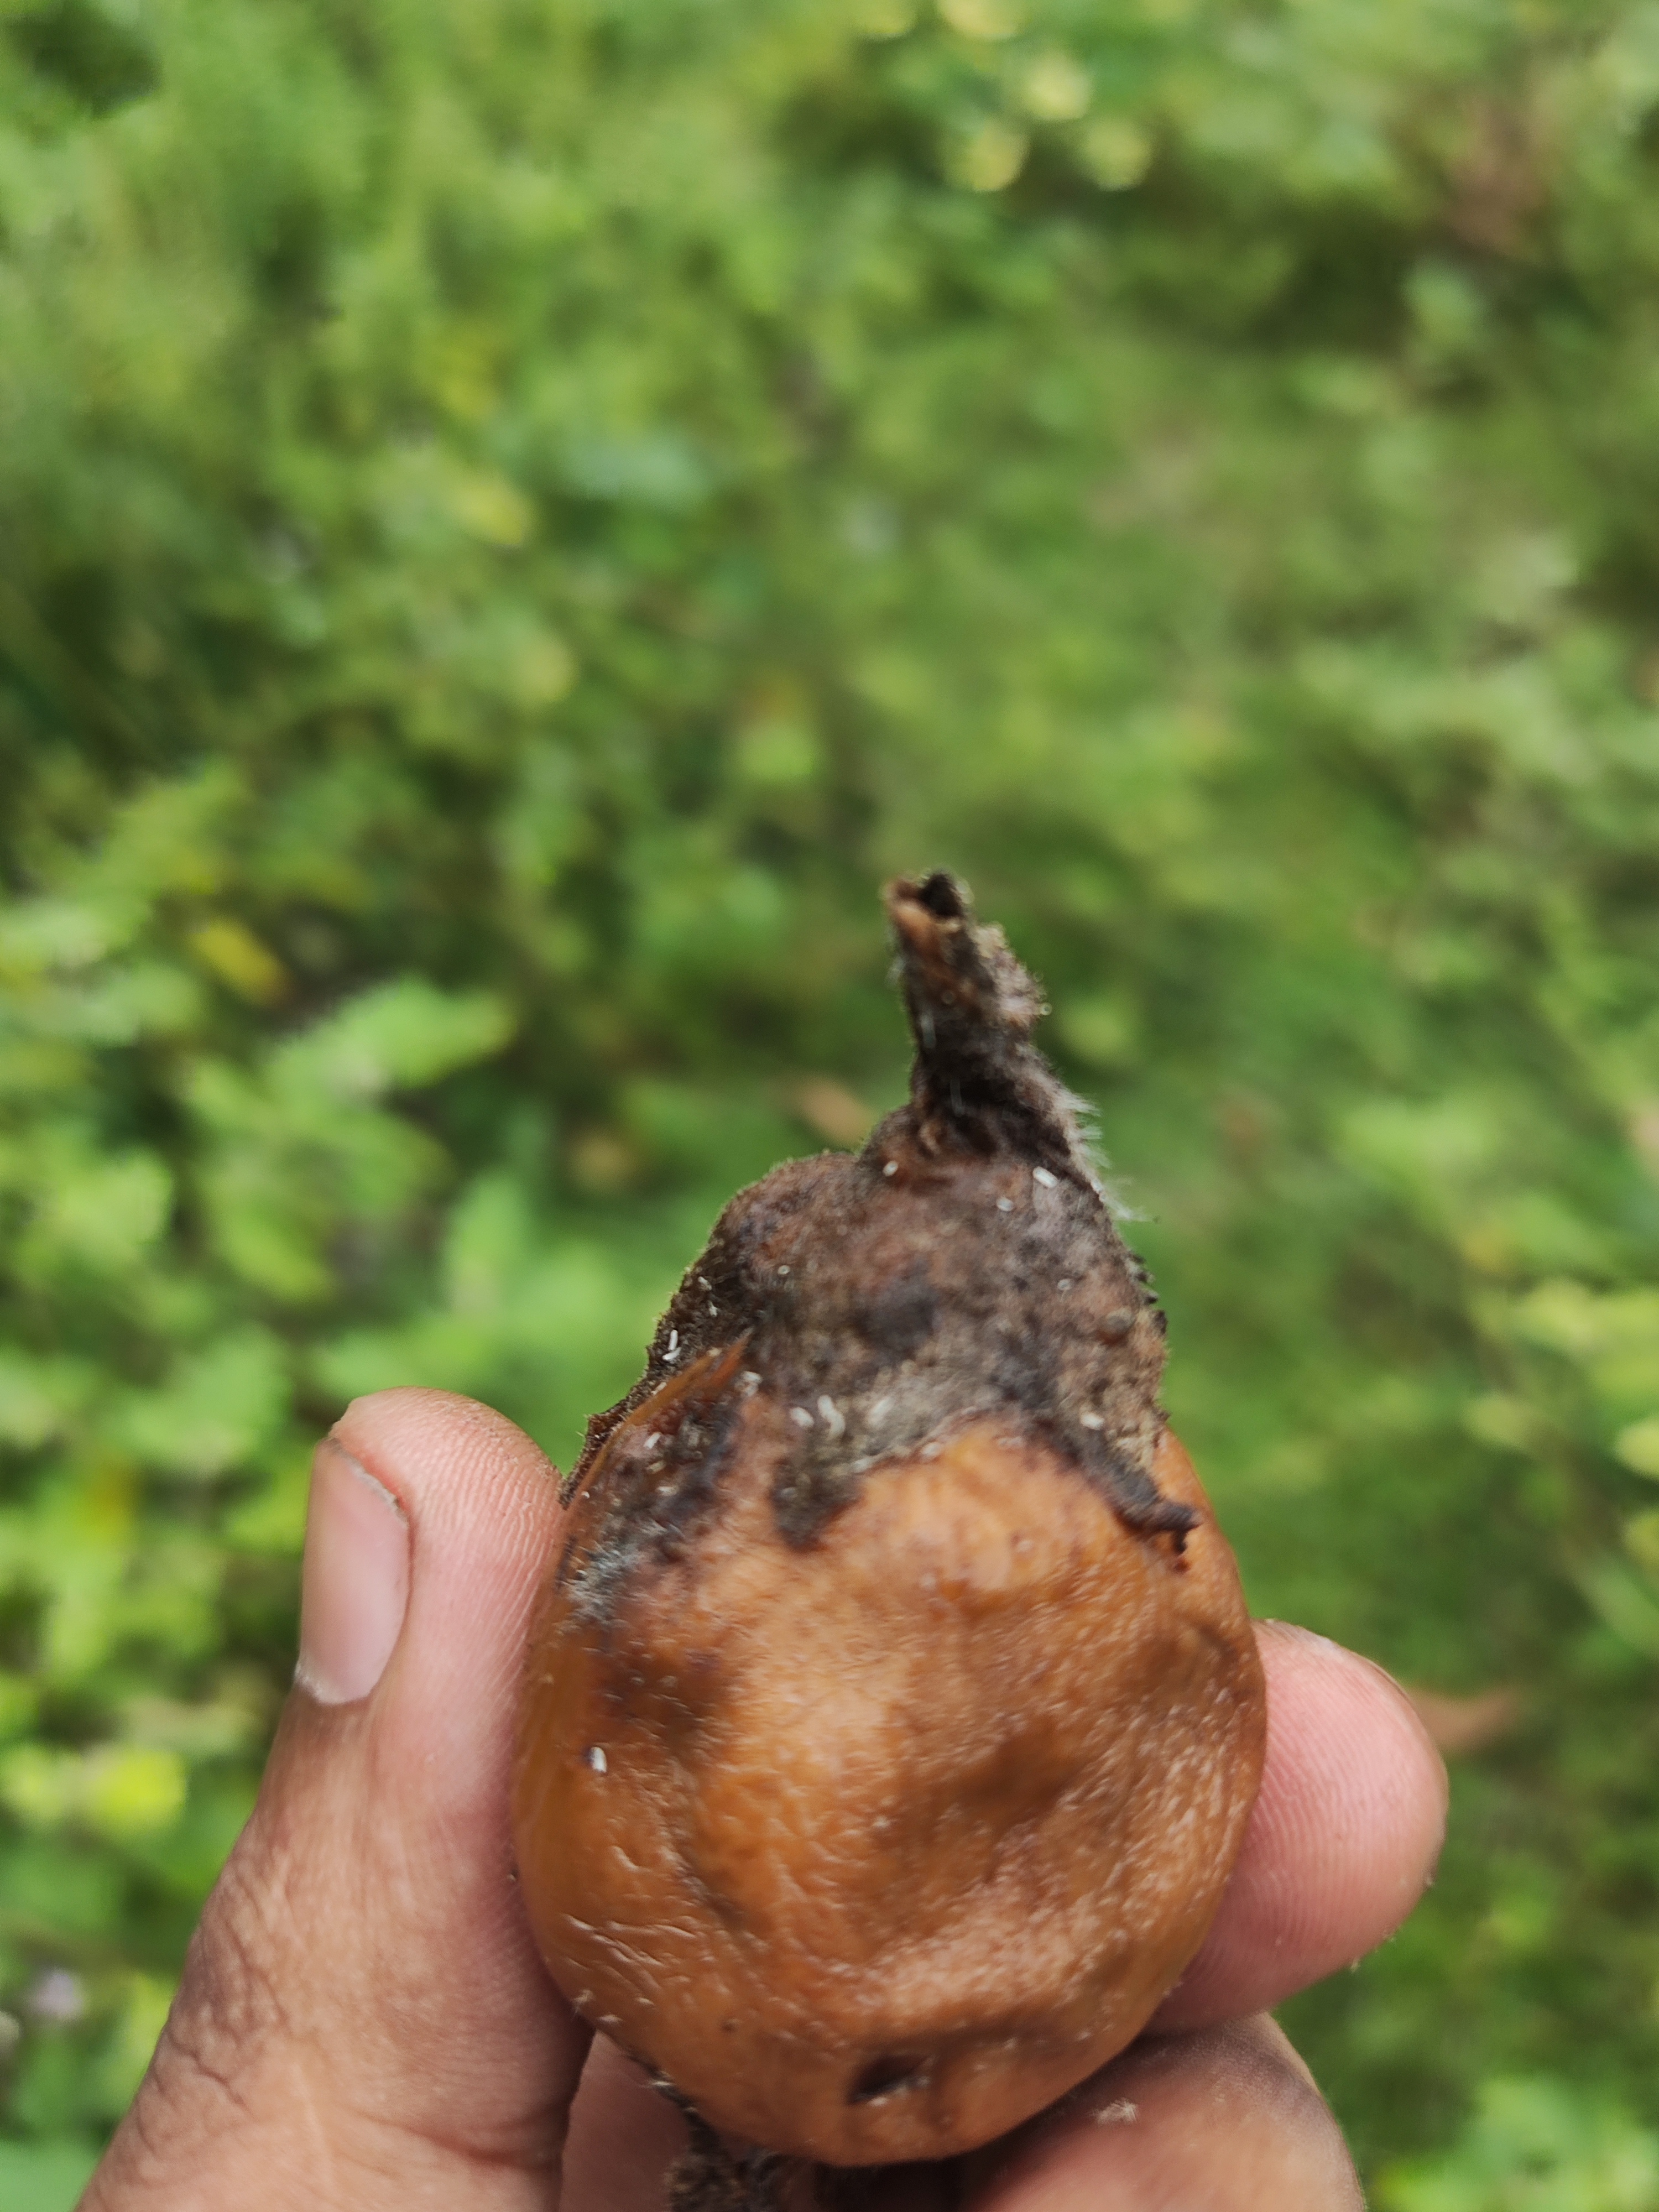
Label: Wet Rot